Homarus

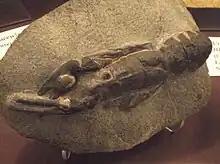
Fossil of "Hoploparia bearpawensis"; the relationships between "Homarus" and "Hoploparia" remain unclear.

The boundaries between "Homarus" and the extinct genus "Hoploparia" are unclear, and some species, such as "Hoploparia benedeni" have been transferred between the two genera. Eight species have been assigned to "Homarus" from the fossil record. They are: